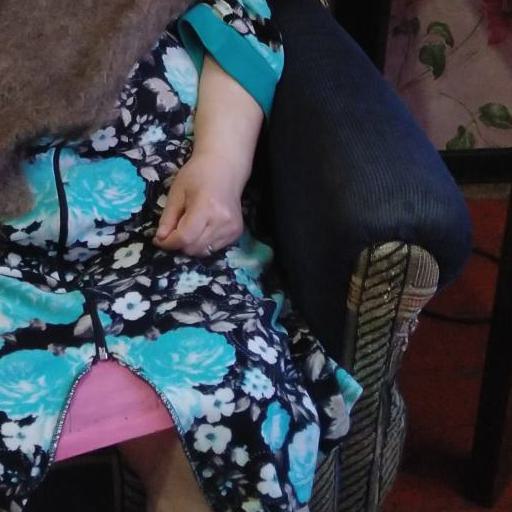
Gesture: no_gesture